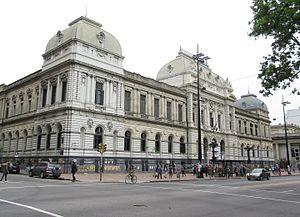
L'Université de la République, est l'université d'État de l'Uruguay. Elle est située à Montevideo, et possède deux antennes universitaires, l'une à Salto et l'autre à Rivera.